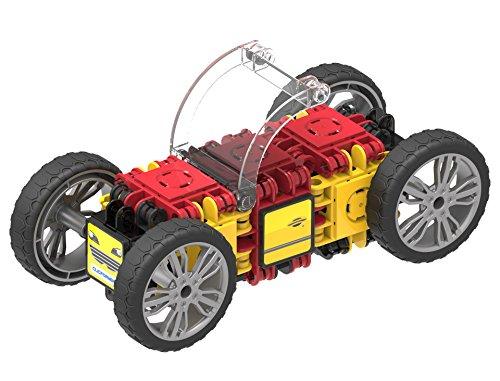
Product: Clicformers Speed Wheel 34Pc, Rainbow Colors, Wheels, Construction STEM Toy Set Ages 4+
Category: Toys & Games | Building Toys
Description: Build with 22 Clicformers blocks and 12 Accessories.
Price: $13.70
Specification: ProductDimensions:10x6x8inches|ItemWeight:1pounds|ShippingWeight:1.2pounds(Viewshippingratesandpolicies)|DomesticShipping:ItemcanbeshippedwithinU.S.|InternationalShipping:ThisitemcanbeshippedtoselectcountriesoutsideoftheU.S.LearnMore|ASIN:B06ZY4F6Z6|Itemmodelnumber:803001|Manufacturerrecommendedage:4yearsandup|Batteries:1LR44batteriesrequired.(included)